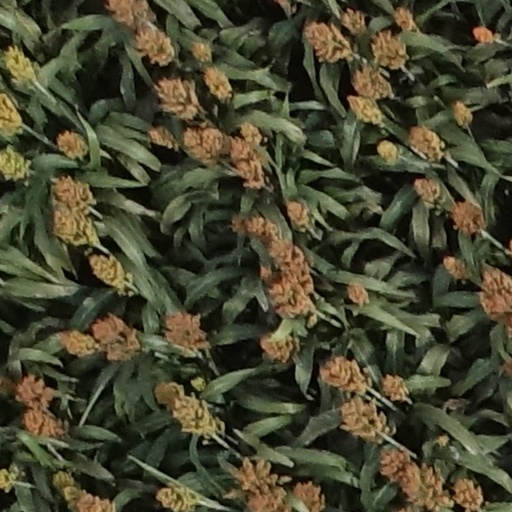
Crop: sorghum